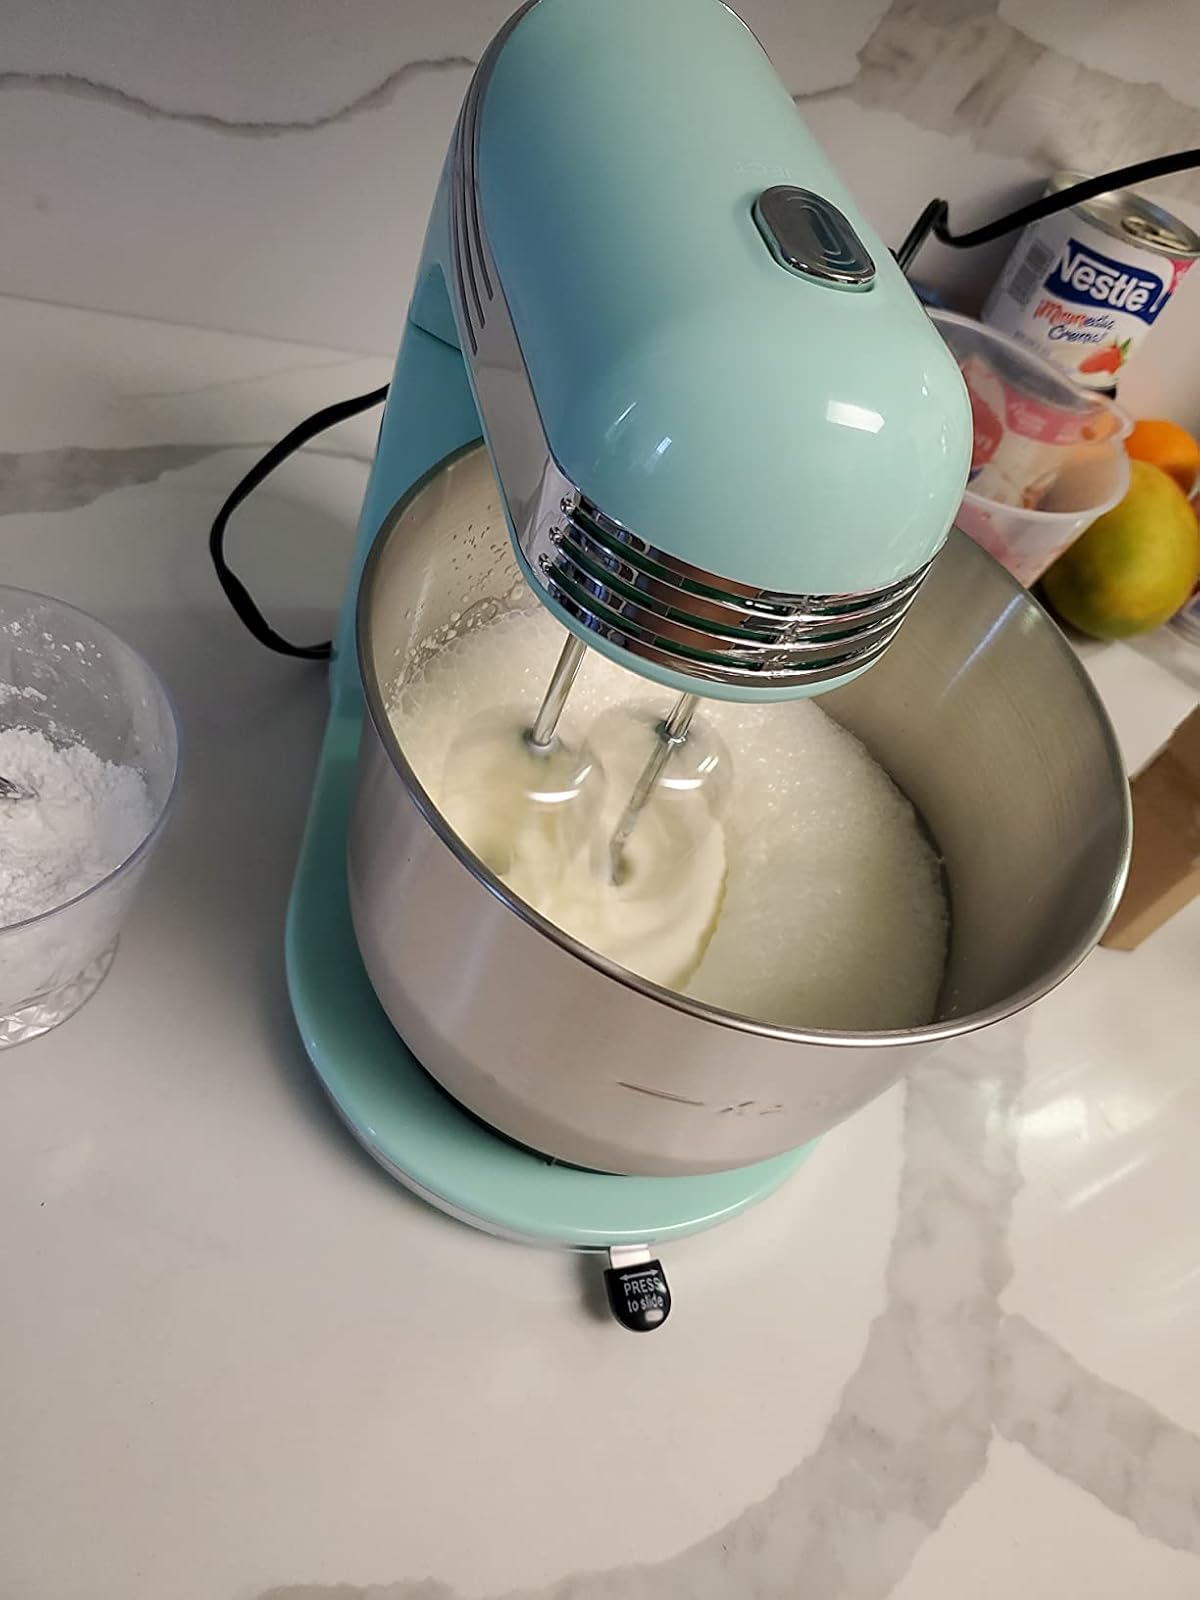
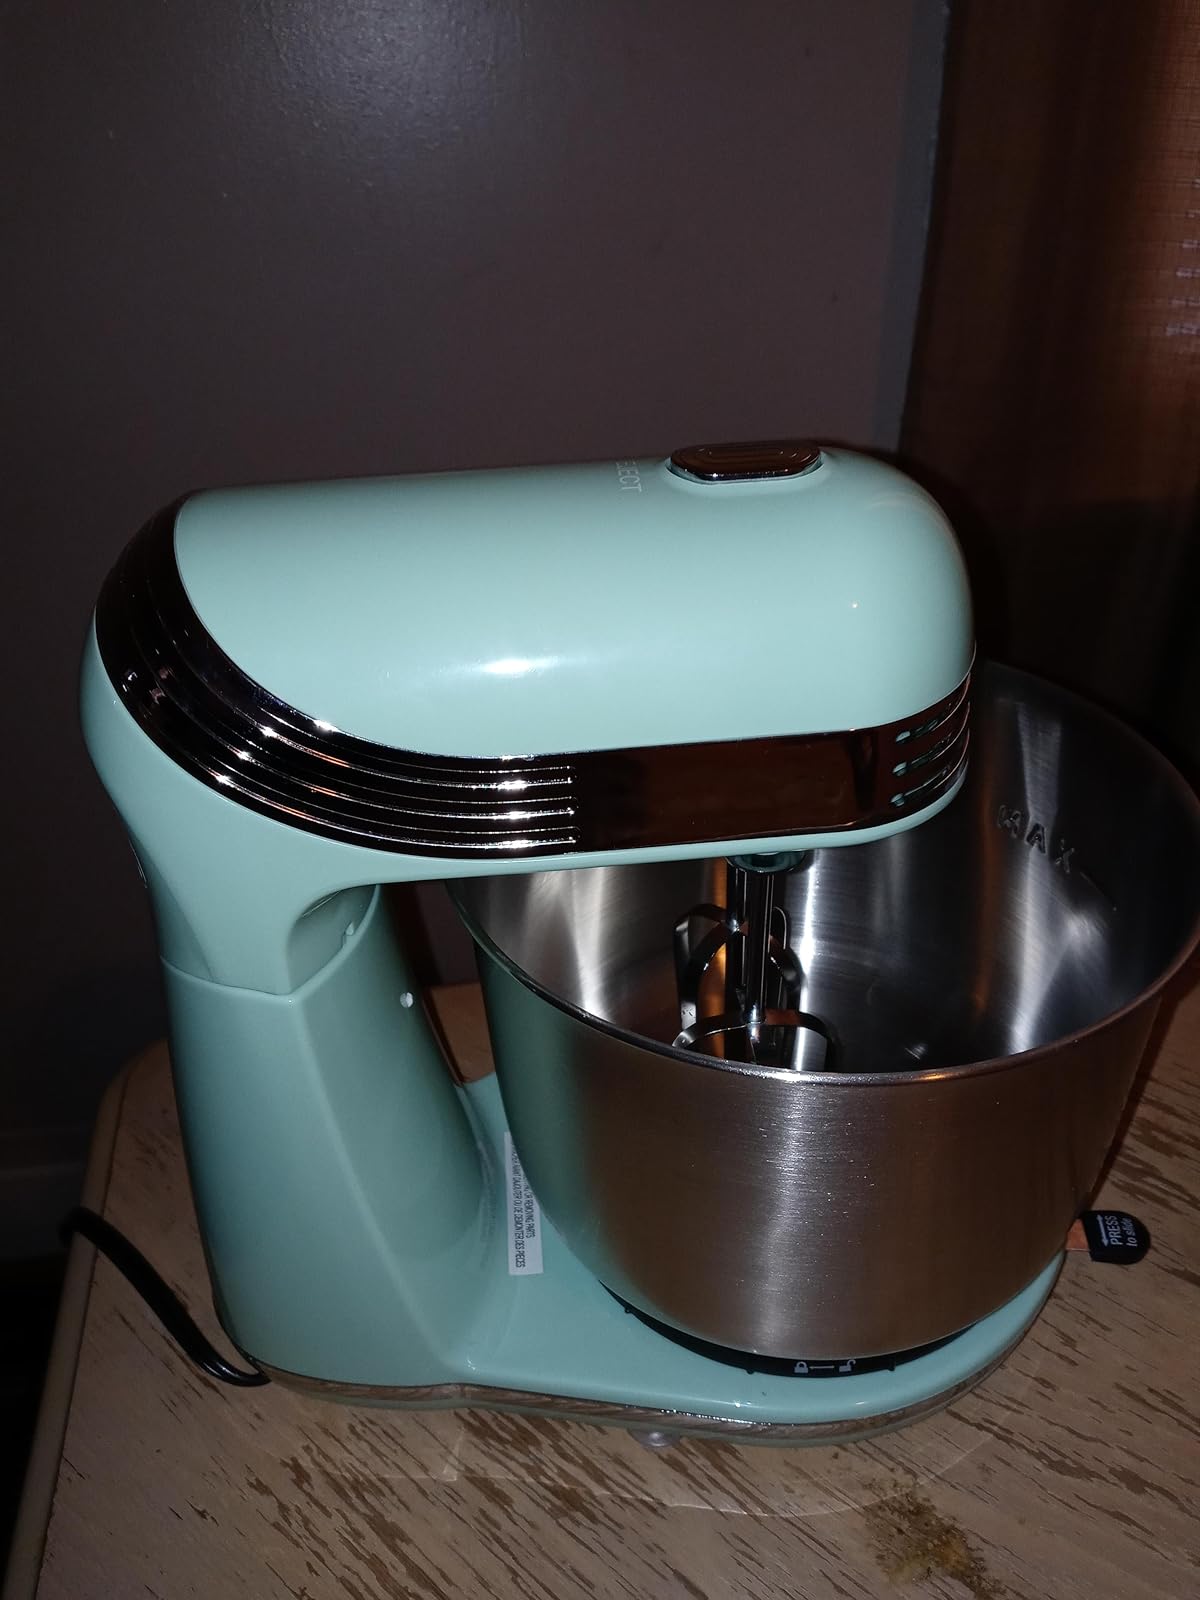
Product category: items_mixer
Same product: yes